Atalanti

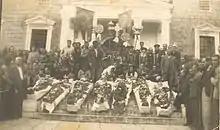
Funeral of the executed civilians of Atalanti in March 1943

On 23 March 1943 the Italian occupation forces left the city. The Germans took the place of the Italians and they withdrew from Atalanti in October 1944.